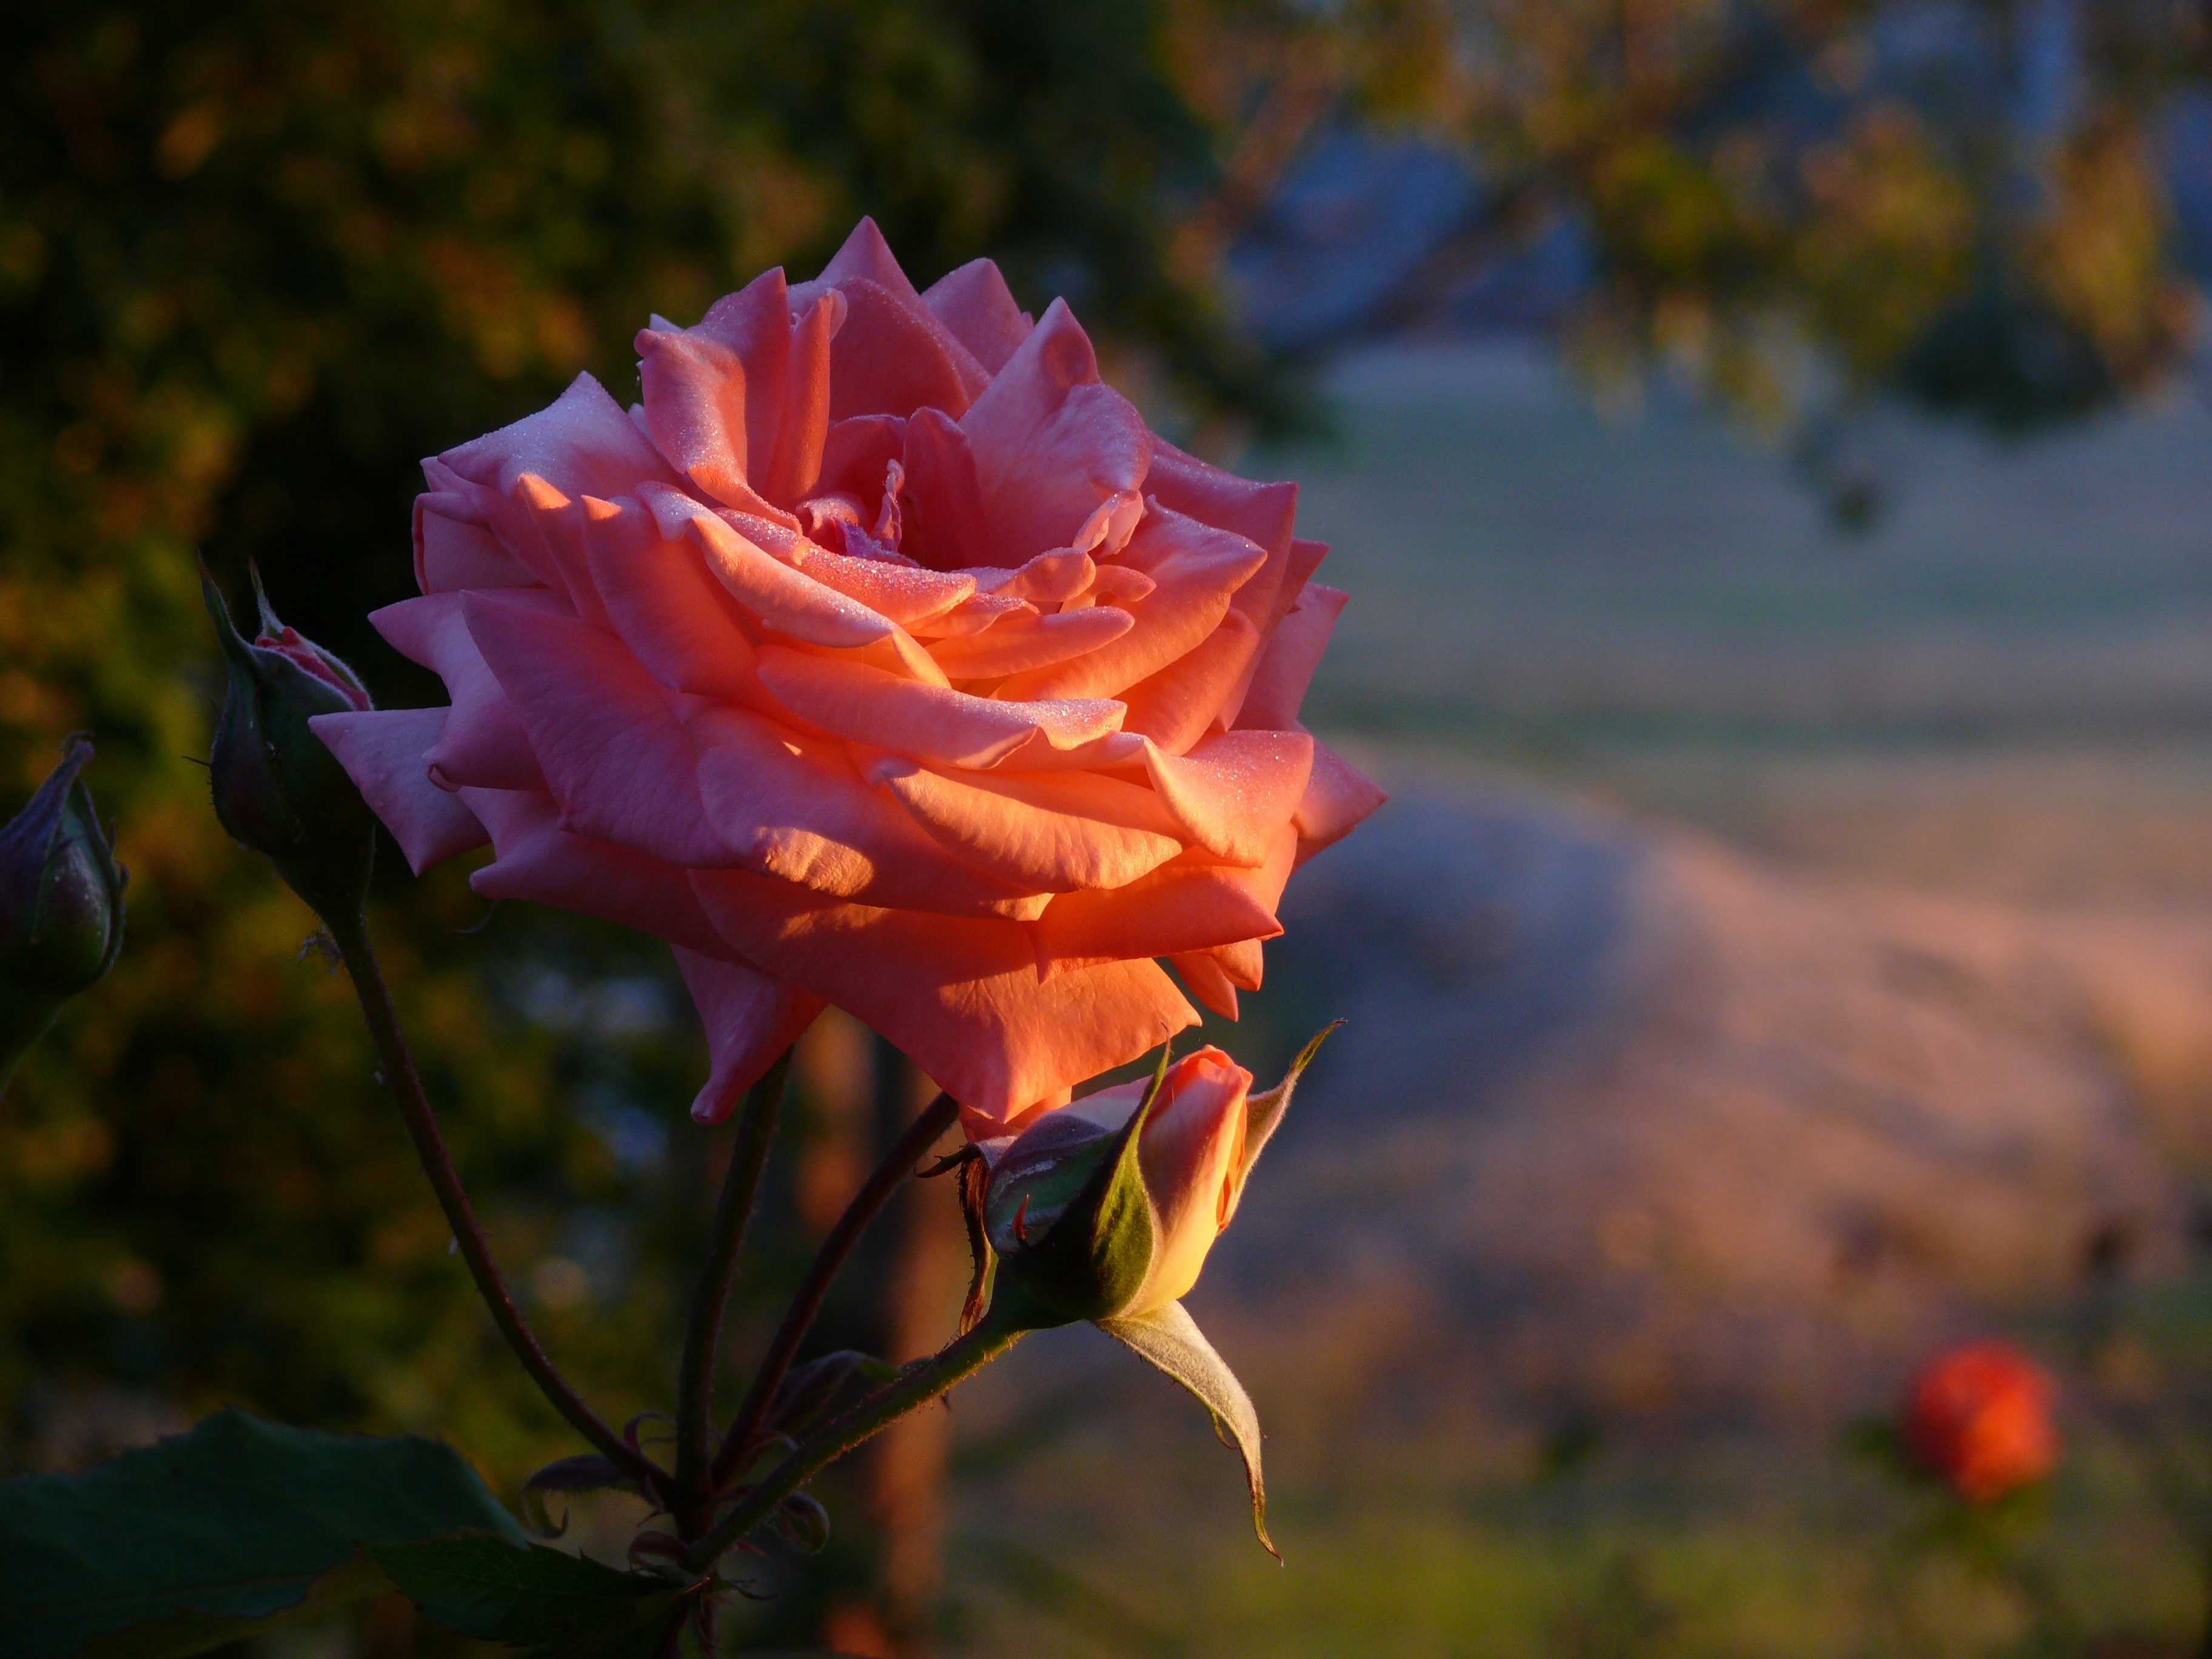
nature, blossom, dew, plant, sunrise, stem, sunlight, morning, leaf, flower, petal, rose, autumn, yellow, pink, flora, bud, macro photography, flowering plant, garden roses, rose family, plant stem, land plant, rose order